History of the Jews in Alsace

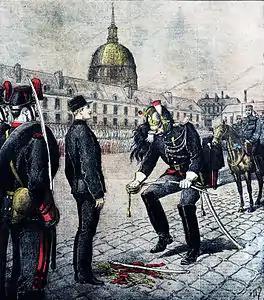
Degradation of Alfred Dreyfus, January 5, 1895

While the Dreyfus affair (1894–1906) by and large played out in France, and Alsace was a part of Germany at the time, it had immediate repercussions for the Jews in Alsace. Alfred Dreyfus was by birth a citizen of Mulhouse and thus suspected by French conservatives of innate sympathy with the German enemy by virtue of his being Alsatian and Jewish, which put him under suspicion of being doubly disloyal. One of the alleged traitor's strongest advocates was fellow Mulhousian Auguste Scheurer-Kestner, a (non-Jewish) chemist, industrialist, politician and philanthropist. Another main player in the Affair, and advocate of Dreyfus' cause, was the Strasbourg-born army general Georges Picquart.